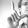
ASL letter: L